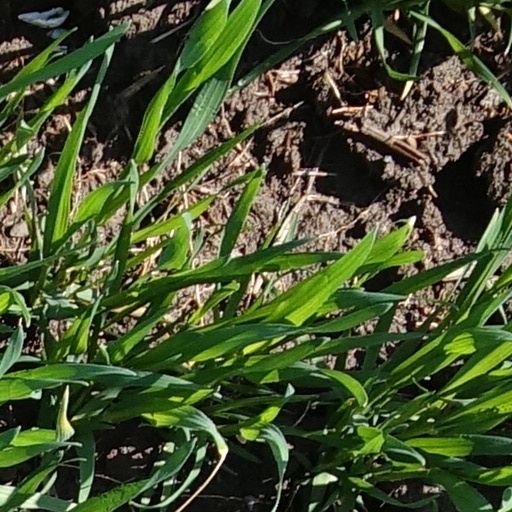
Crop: wheat